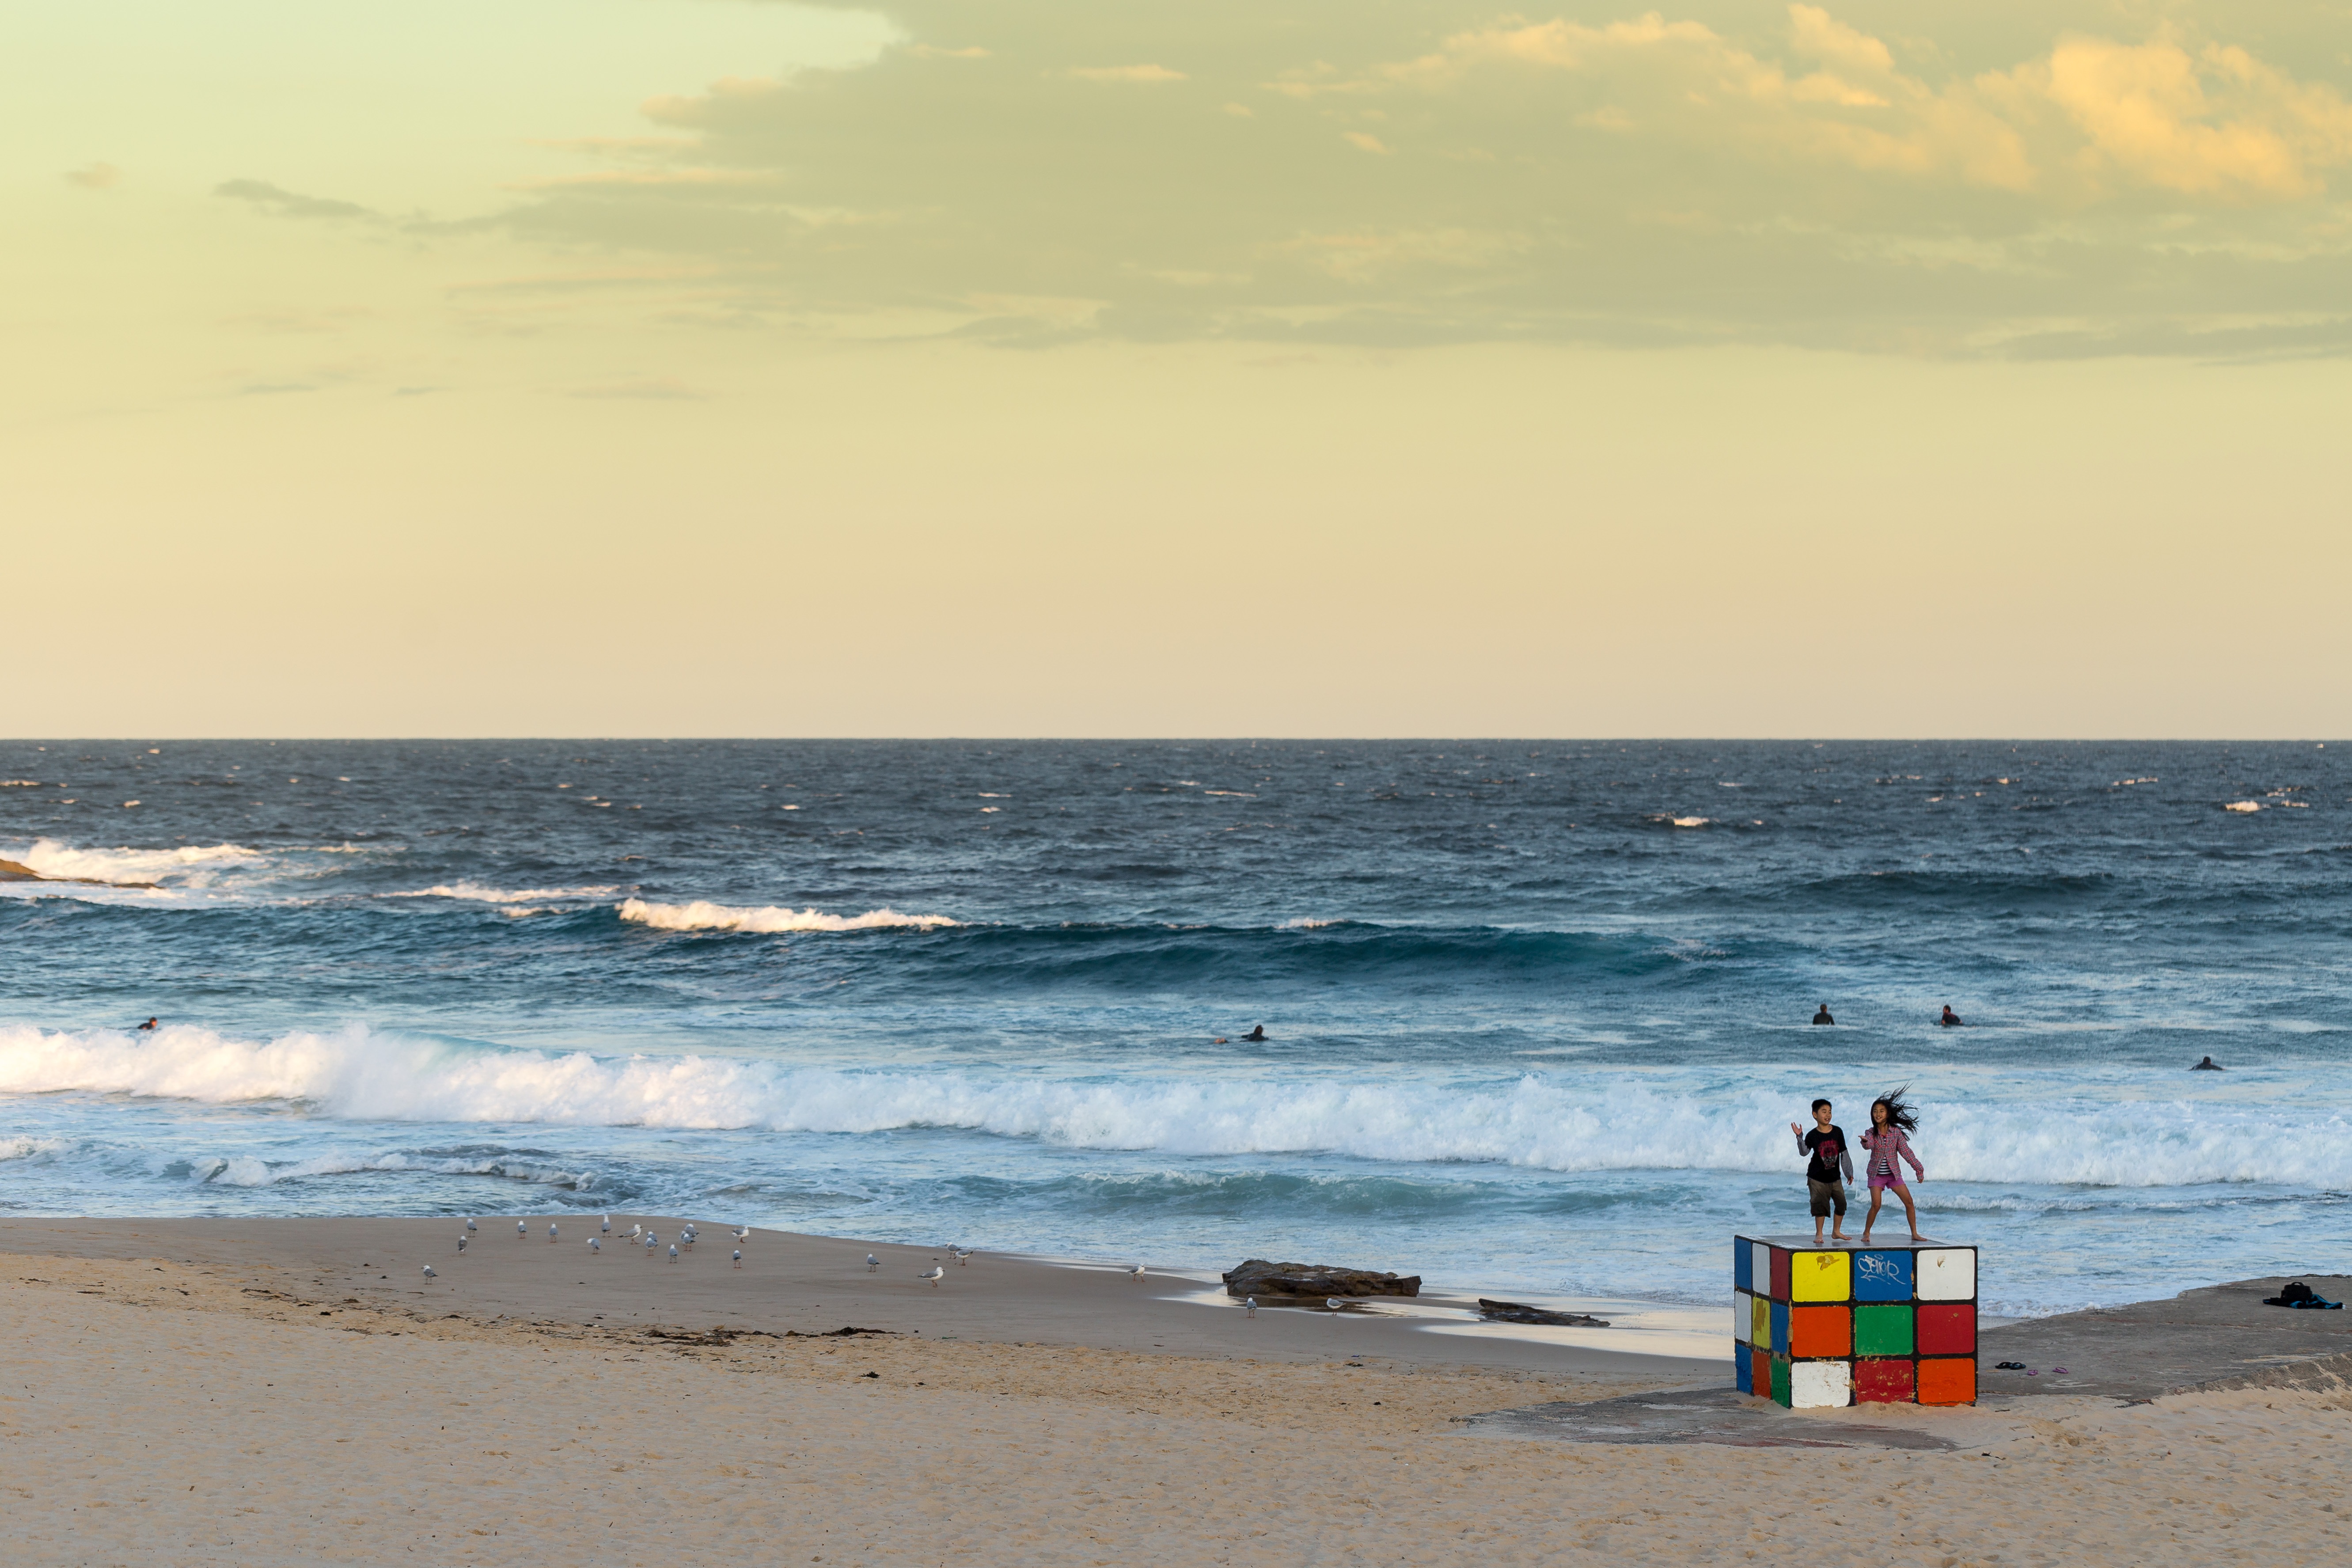
beach, landscape, sea, coast, water, nature, sand, ocean, horizon, walking, cloud, sky, sun, sunset, shore, wave, summer, vacation, travel, walk, surf, surfing, relax, scenic, sydney, seascape, holiday, bay, tourism, lifestyle, body of water, australia, rainbow, cape, beach sunset, sunset beach, new south wales, beach sand, beach walk, water wave, wind wave, maroubra